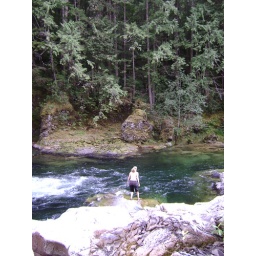
Little girl in a big forest